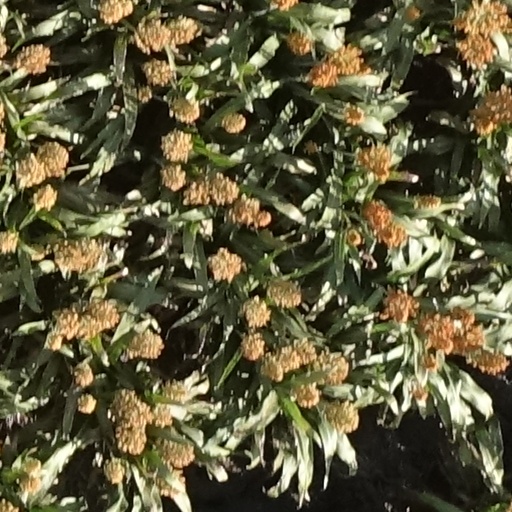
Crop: sorghum